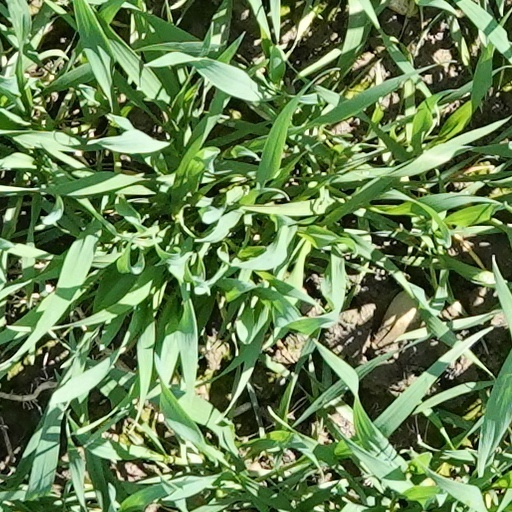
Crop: wheat